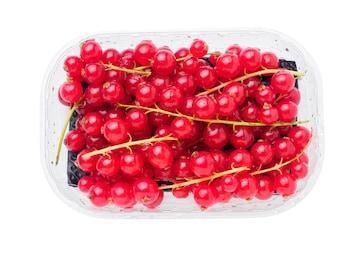
Label: redcurrant